List of the major 100-kilometer summits of North America

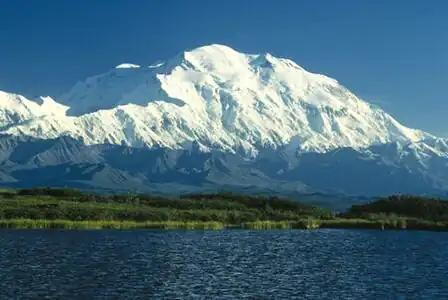
Denali in Alaska is the highest mountain peak of North America. Denali is the third most topographically prominent and third most topographically isolated summit on Earth after Mount Everest and Aconcagua.

The following sortable table comprises the 230 mountain peaks of greater North America with at least of topographic isolation and at least of topographic prominence.